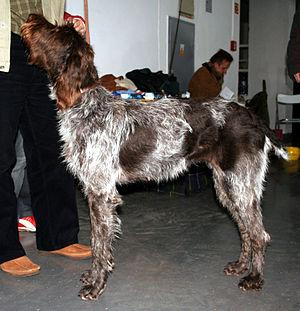
Le barbu tchèque est une race de chien originaire de République tchèque. C'est un chien de type griffon de taille moyenne, à poil dur. C’est un chien de chasse polyvalent.